Alyssa Reid

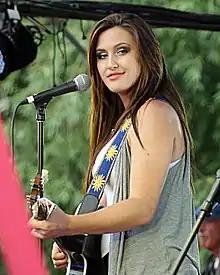
Reid performing at the

Alyssa Ashley Reid (born March 15, 1993) is a Canadian singer-songwriter. Her career began in 2008 on "The Next Star". She rose to fame in 2011, following the release of her single "Alone Again". From 2018-2020, she released music under the name ASHS.